Front-end bra

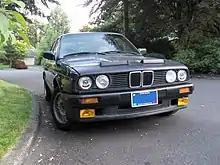
1991 BMW 318i (E30) with a hood bra

A front-end bra (also known as a car bra, bonnet bra, front-end cover, hood bra, auto bra, hood mask, car mask, etc.) is a (usually black) vinyl cover that attaches to the front of a car or other vehicle to protect the bumper, hood, and sides of the fenders from scratches. The inside of the bra is lined with a felt-like material.